Leon Suzin

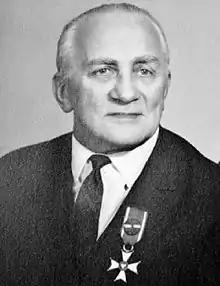

Leon Suzin (18 June 1901 – 21 December 1976) was a Polish architect. His work was part of the architecture event in the art competition at the 1928 Summer Olympics.